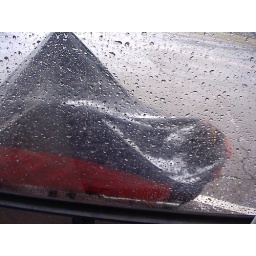
The cover over my bike with hail on it. Looking through van rain covered side window. May 29, 2010